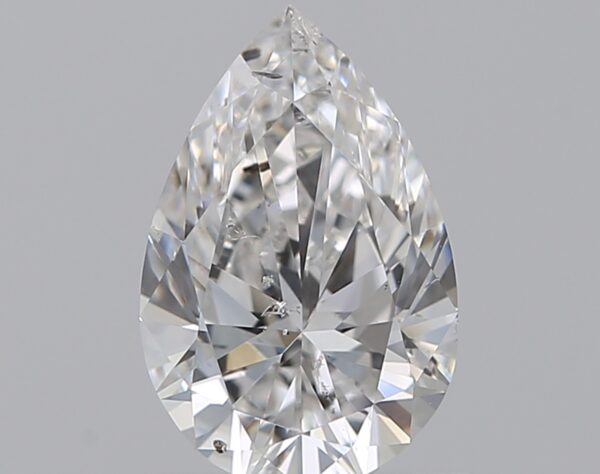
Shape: pear
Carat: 0.8
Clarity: SI2
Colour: F
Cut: EX
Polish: EX
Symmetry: VG
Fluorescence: M
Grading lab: GIA
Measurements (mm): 8.03 x 5.27 x 3.2